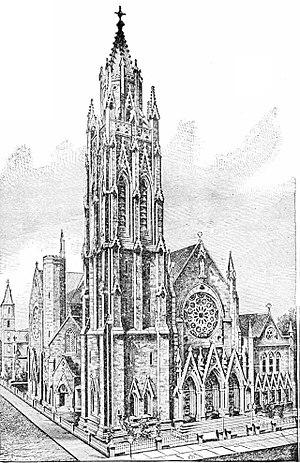
L'église Saint-Thomas, située à l'angle de la 53ᵉ rue et de la Cinquième avenue à Manhattan, est une église épiscopalienne du diocèse de New York. Elle est aussi connue sous le nom de Saint Thomas Church Fifth Avenue, et a été incorporée en 1824.